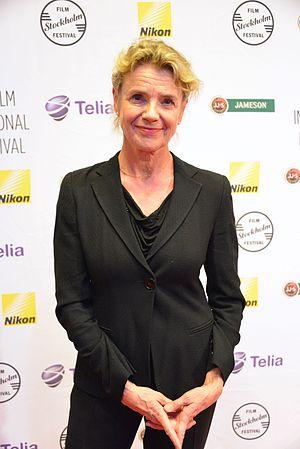
Stina Ekblad est une actrice finlandaise, née le 26 février 1954 à Korsholm — village de Solf.